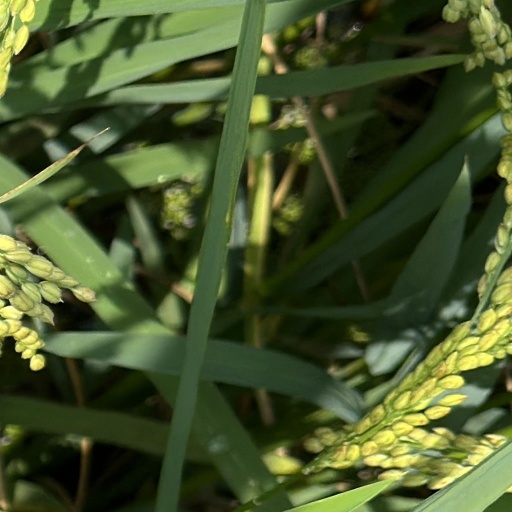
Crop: rice